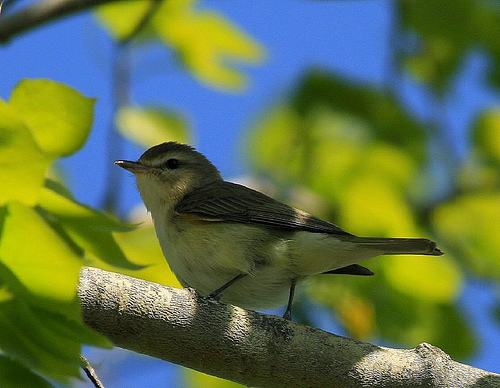
this birds head is proportionate to its body, its bill and tarsus are dark grey, and it's body and winds are light and dark shades of grey.
this bird has a short gray bill, a white eyebrow, and gray tarsuses and feet.
the small bird has a white belly and grey body with a small beak and black eyes.
a small, white bird with gray and white wings, white eyebrows, and gray crown and a gray bill.
this birds breast and belly are yellow and it has brown wings and black eyebrows.
this bird has wings that are grey with a white belly
this particular bird has a white belly and breasts and black secondariesthe bird is small in size and has a short sharp beak.
this particular bird has a belly that is white with black patchesa bird with yellow belly and breast, brown wings and rectrices and the bill is short and pointed
Species: Warbling Vireo